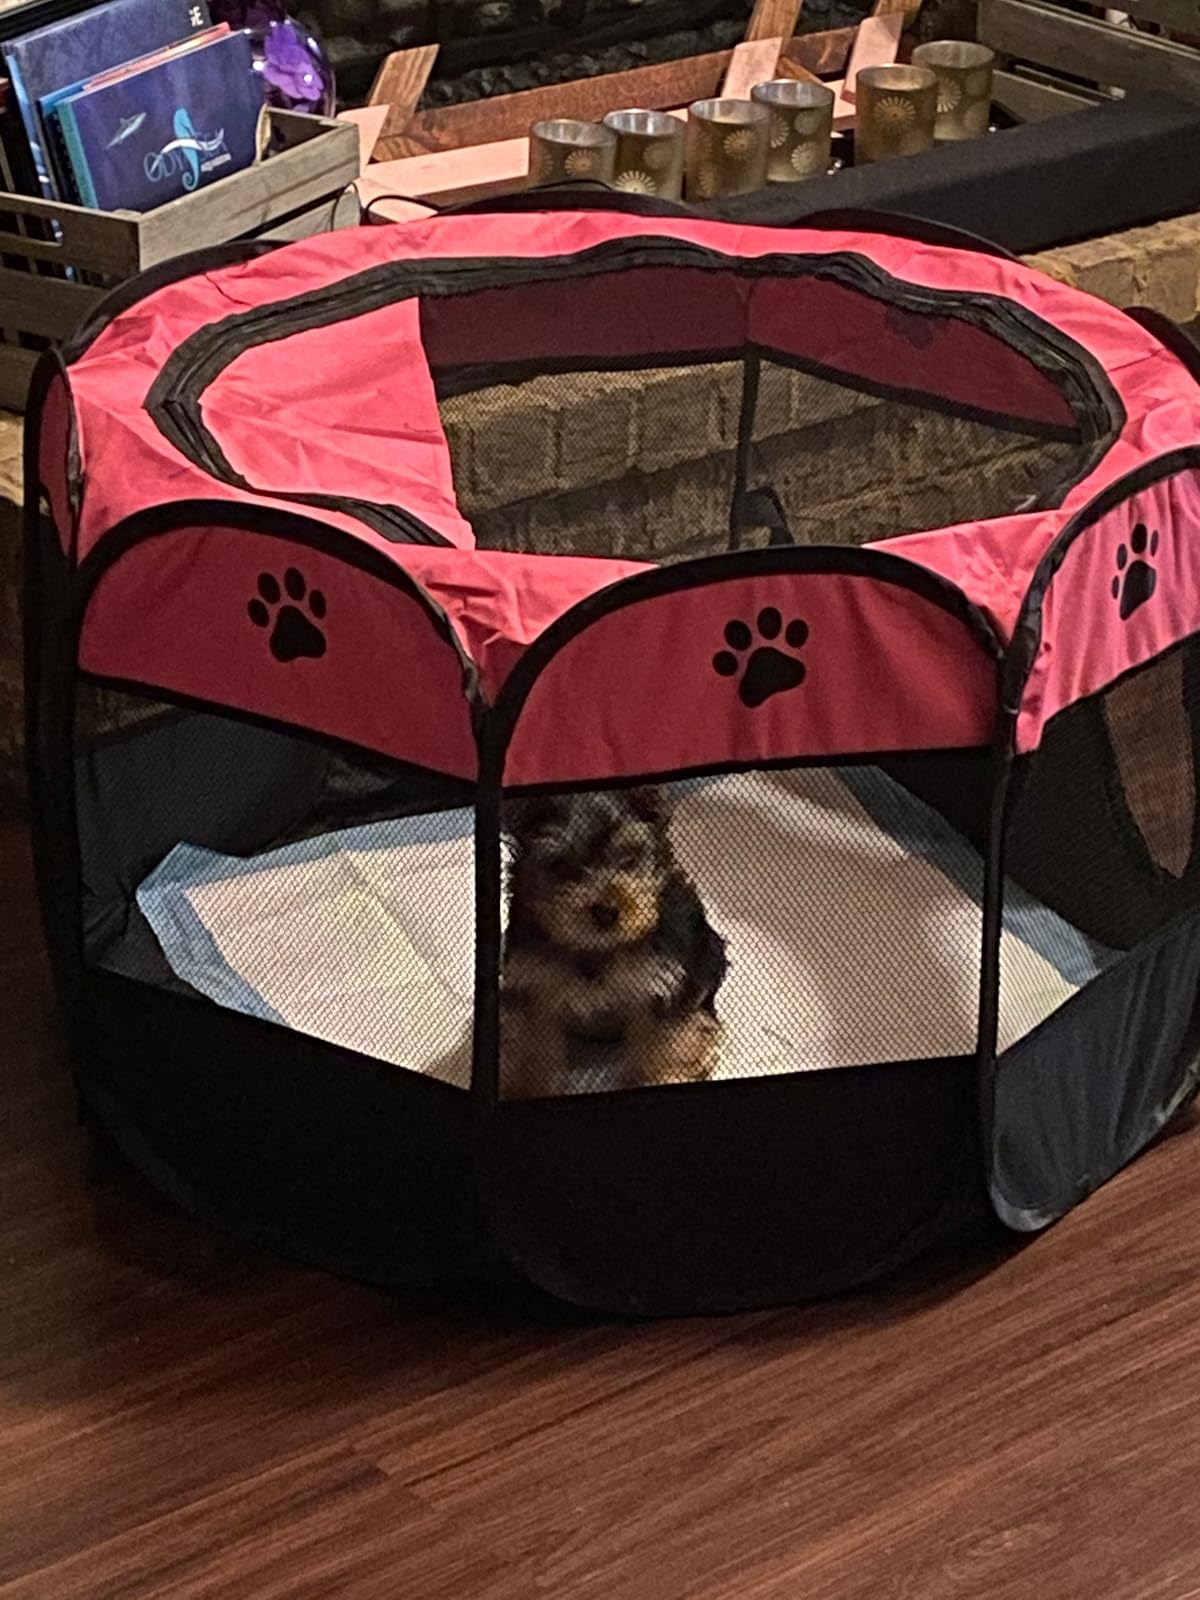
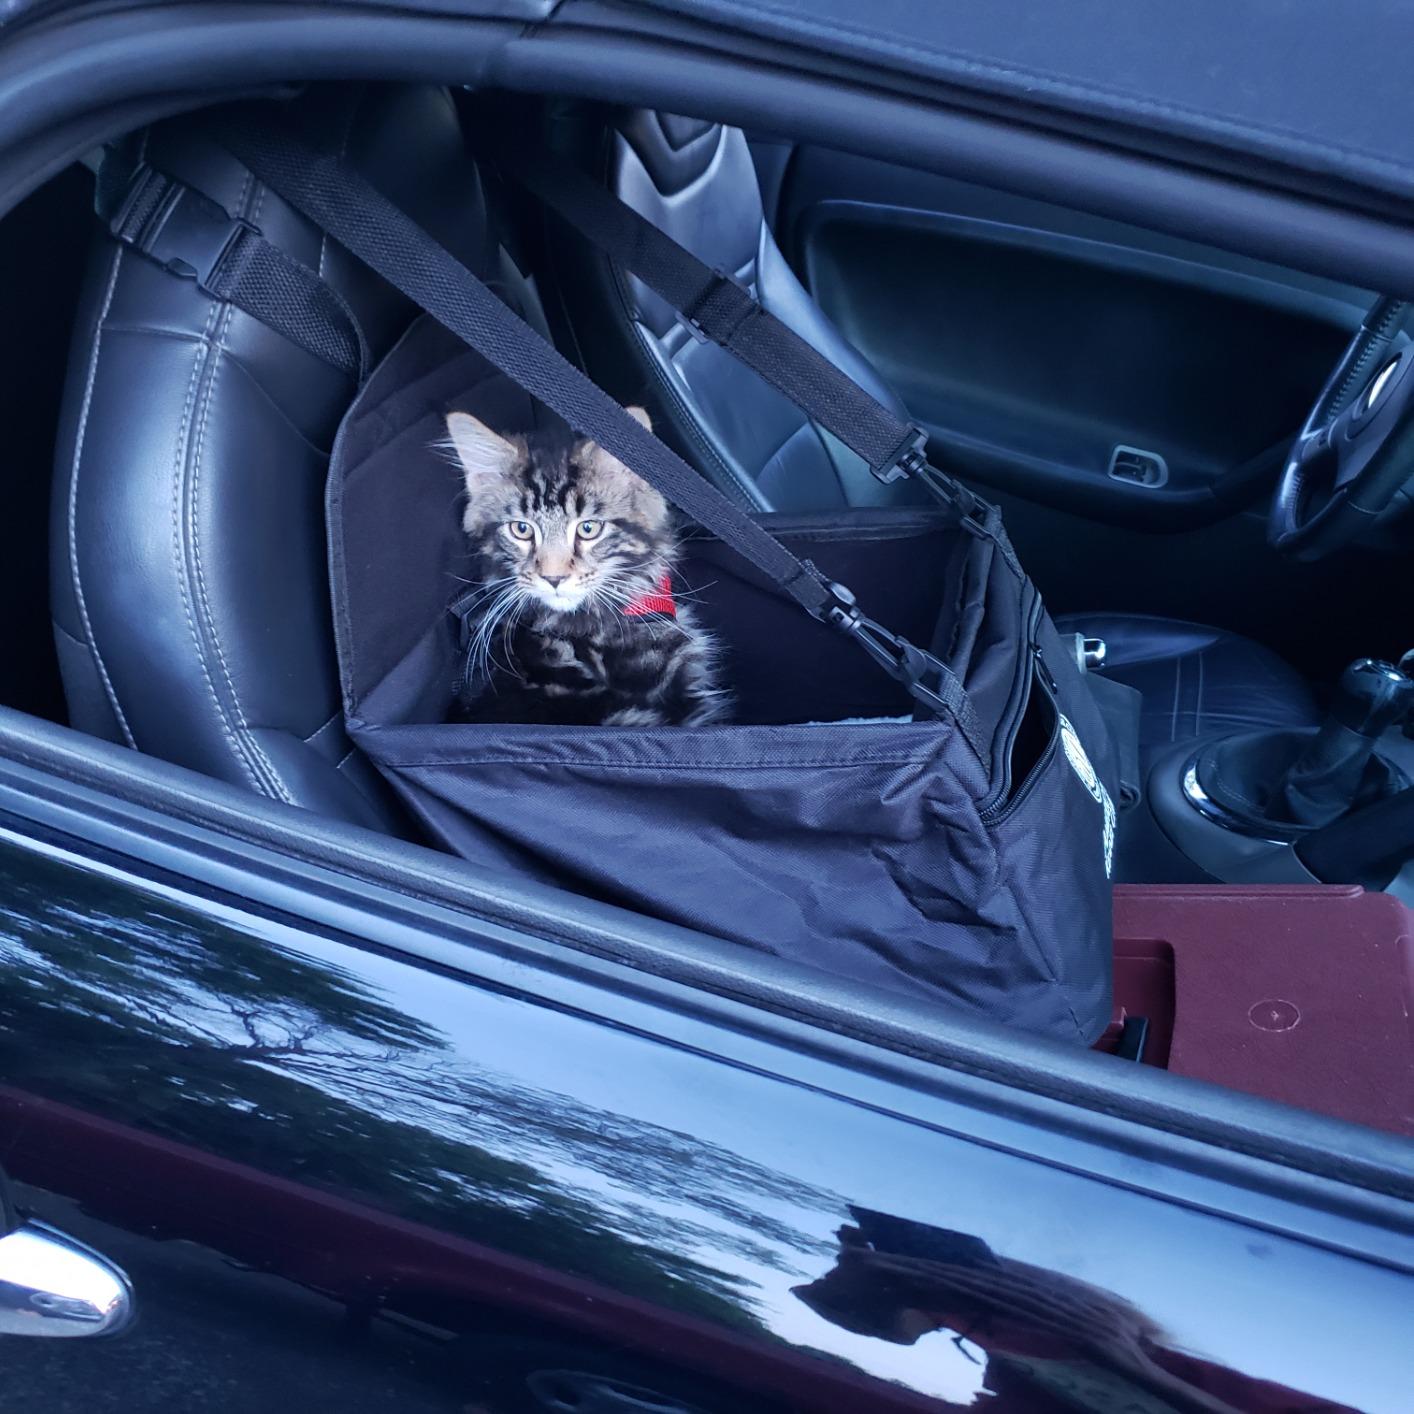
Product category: items_kennel
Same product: no